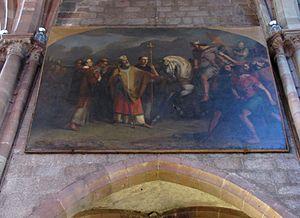
Germain d'Auxerre ou Germain l’Auxerrois est un fonctionnaire de l'Empire romain et un religieux gaulois de l'Antiquité tardive, nommé 6ᵉ évêque d'Auxerre en 418.
Les Alains sont un peuple iranien « scythique », mentionné à partir du Iᵉʳ siècle dans les steppes au nord du Caucase qui a participé aux Grandes Invasions.